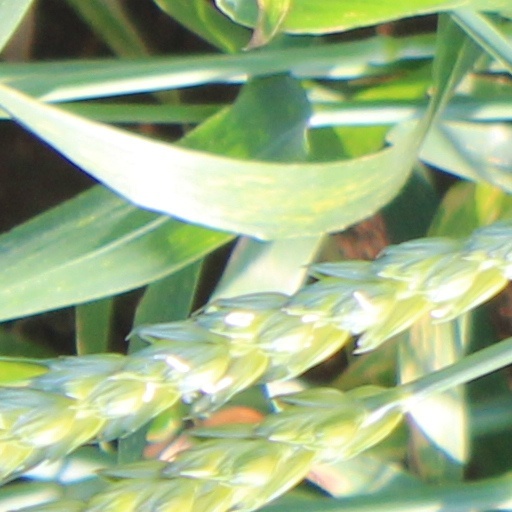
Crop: wheat